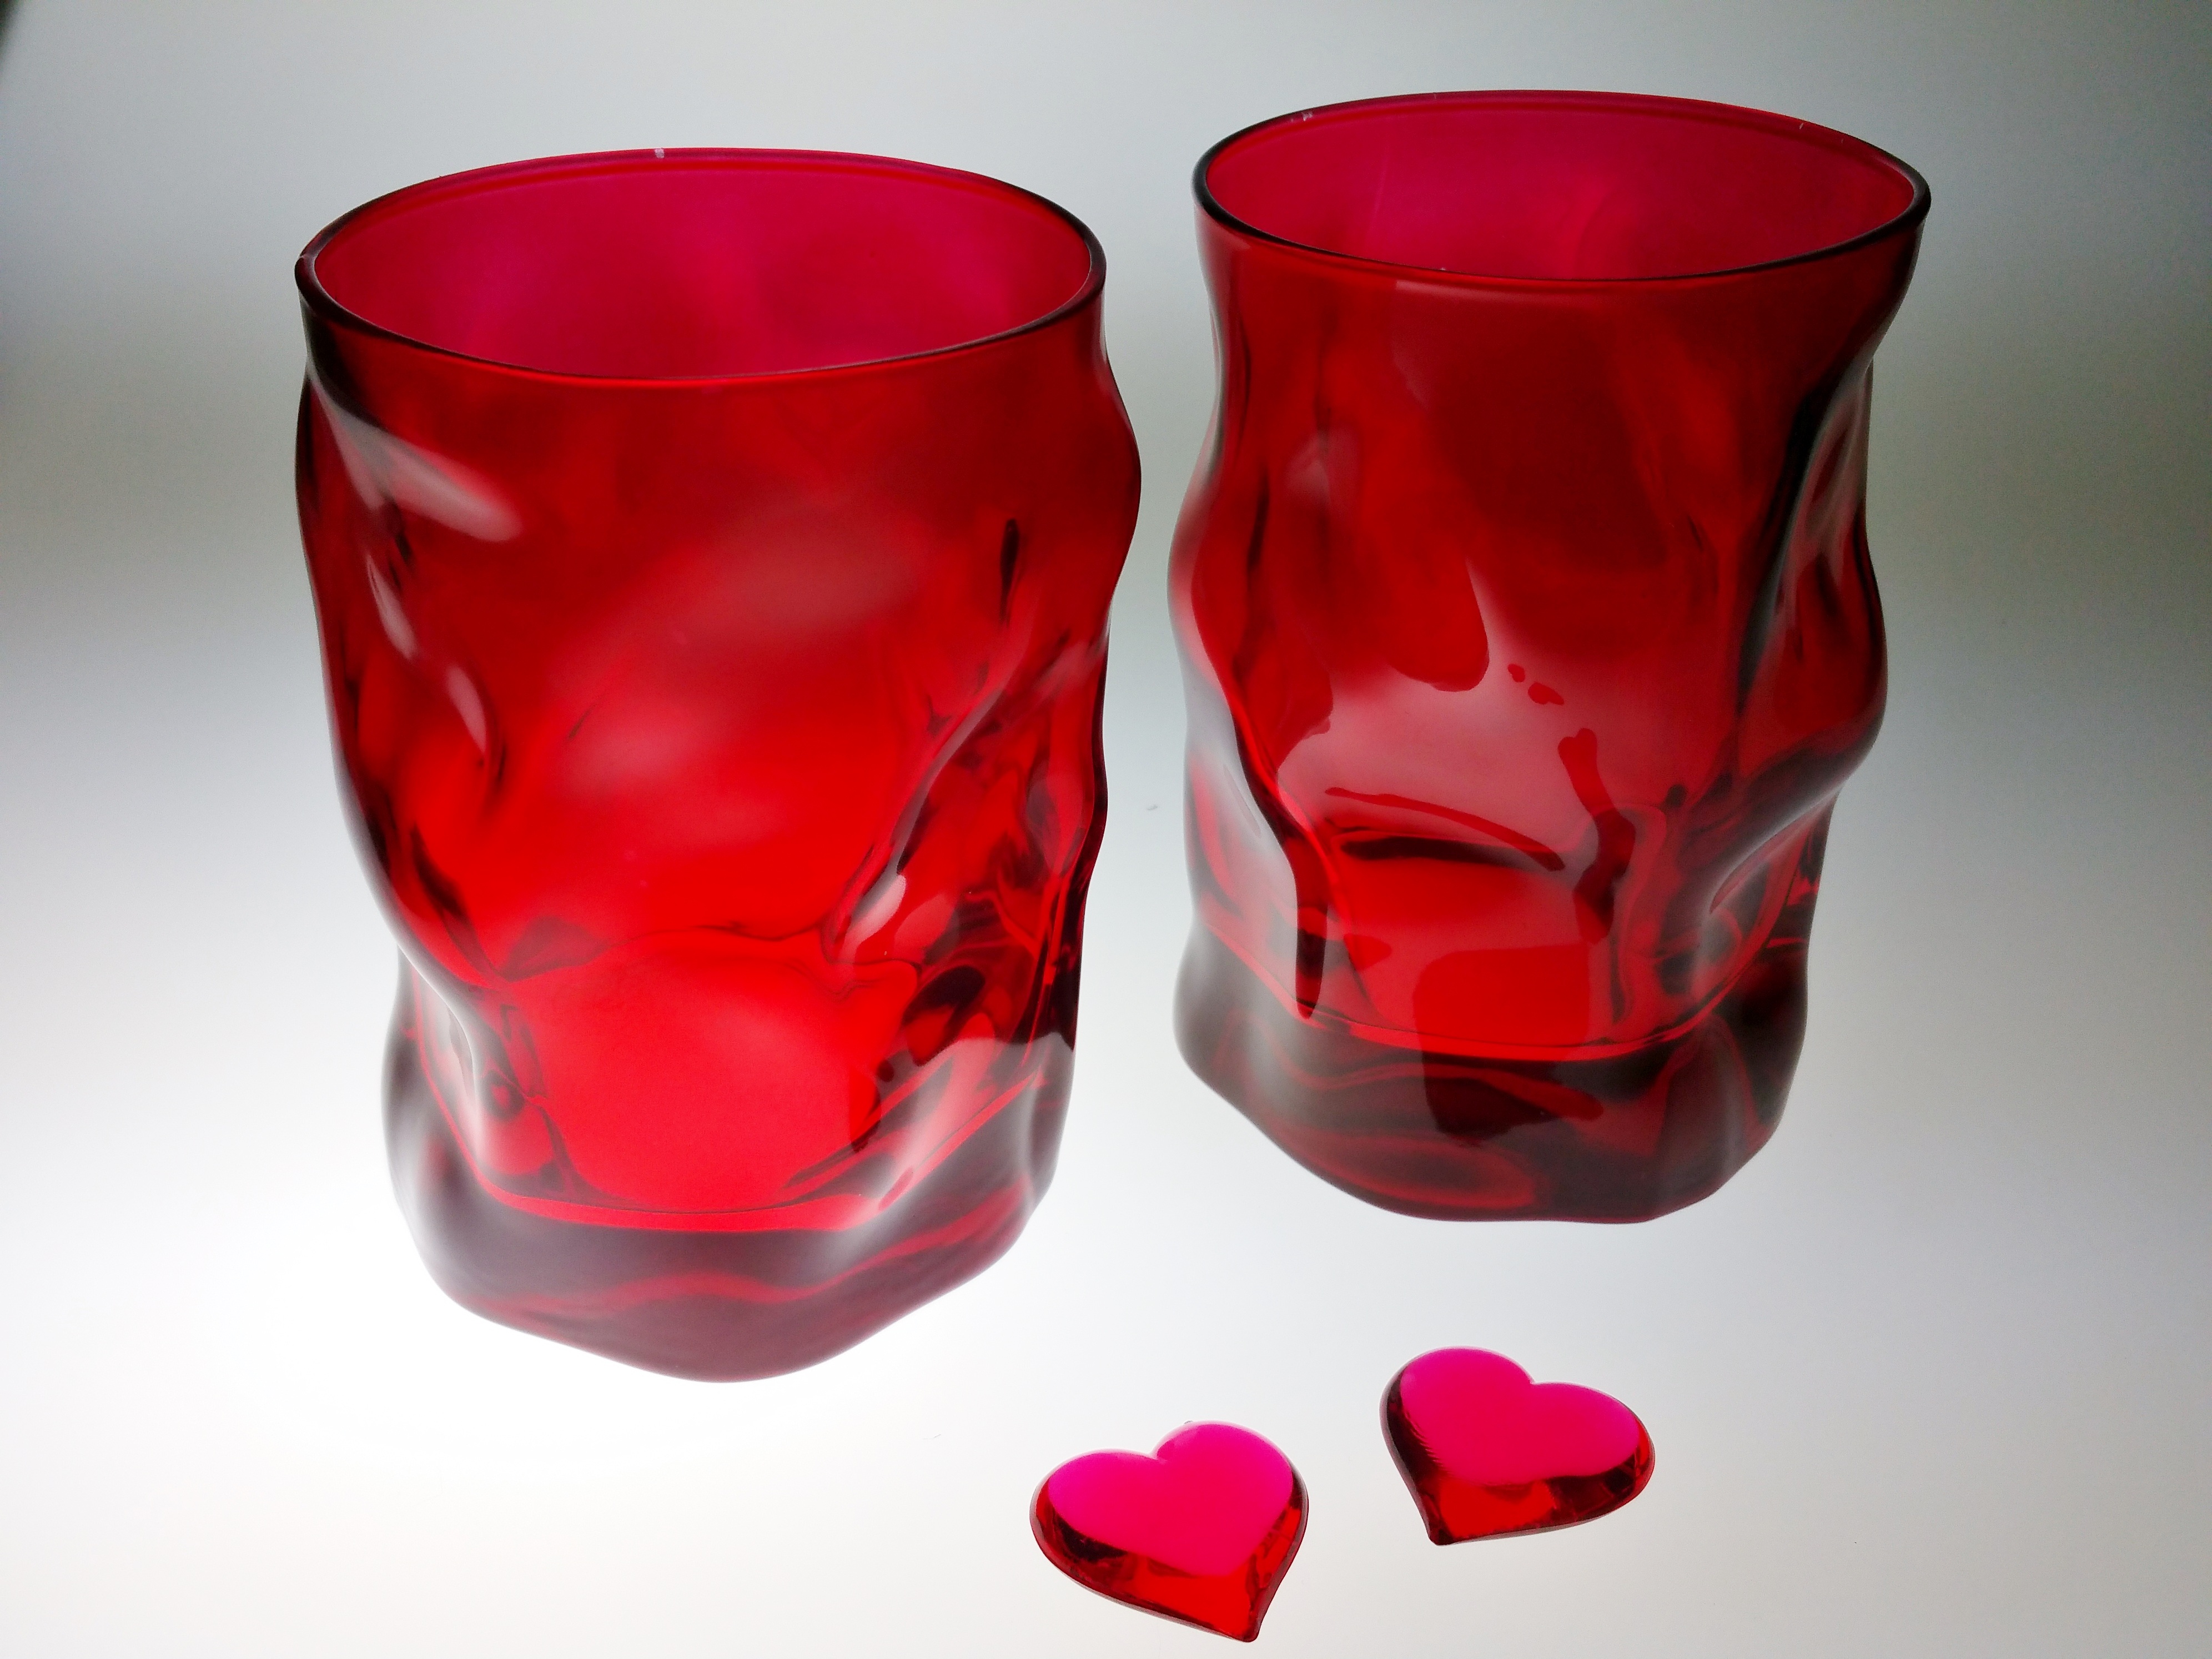
water, petal, glass, heart, vase, red, romance, drink, wine glass, background, thirst, flowerpot, togetherness, valentine's day, stemware, drinkware